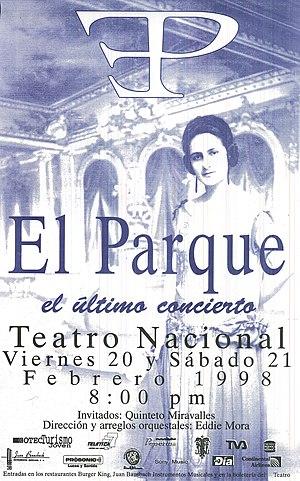
El Parque est un groupe de rock costaricain, originaire de San José. Les origines du groupe sont retracées à décembre 1992, lorsque dans une scène locale fortement dominée par des groupes qui jouaient des reprises, il décide de se consacrer à composer, enregistrer et interpréter sa propre musique.